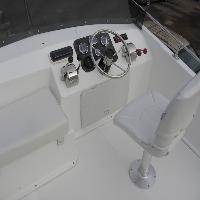
Weather: cloudy or overcast